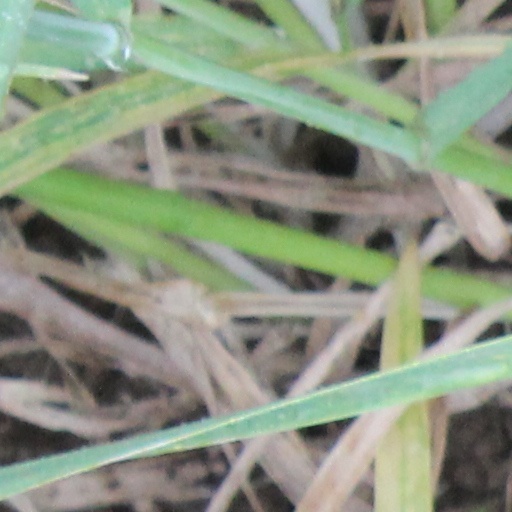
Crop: wheat